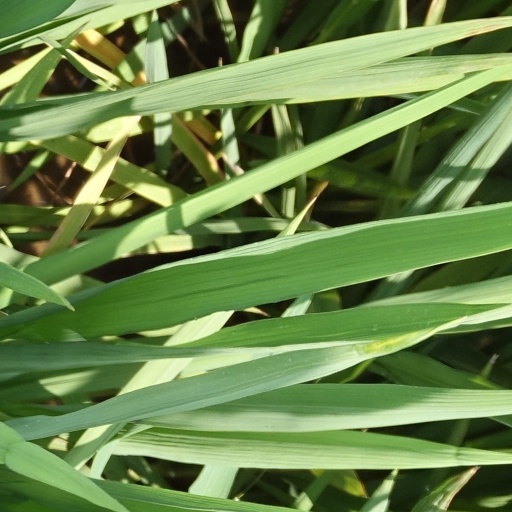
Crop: rice